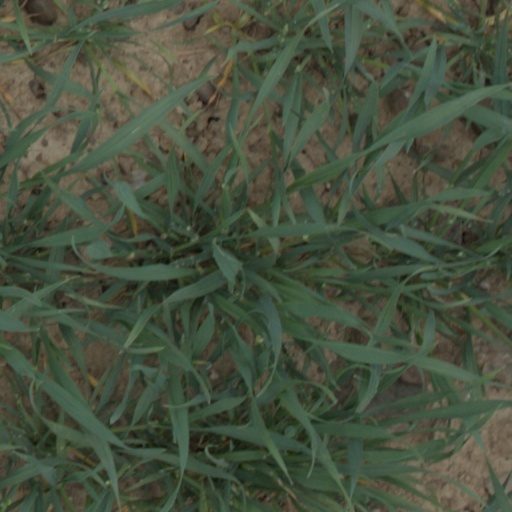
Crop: wheat